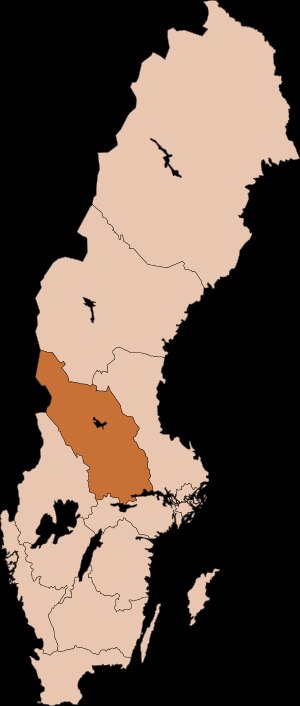
Västerås Stift
Kort over stiftet
Västerås Stift er et stift i Svenska kyrkan i Sverige, der omfatter de gamle landskaber Västmanland og Dalarna samt nogle sogne i Uppland. Stiftets hovedkirke er Västerås Domkirke.